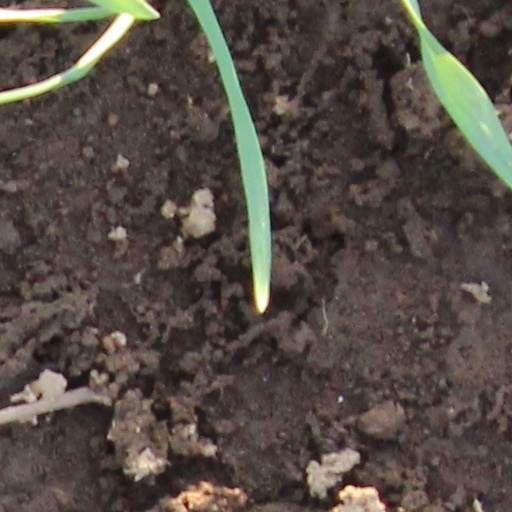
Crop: wheat